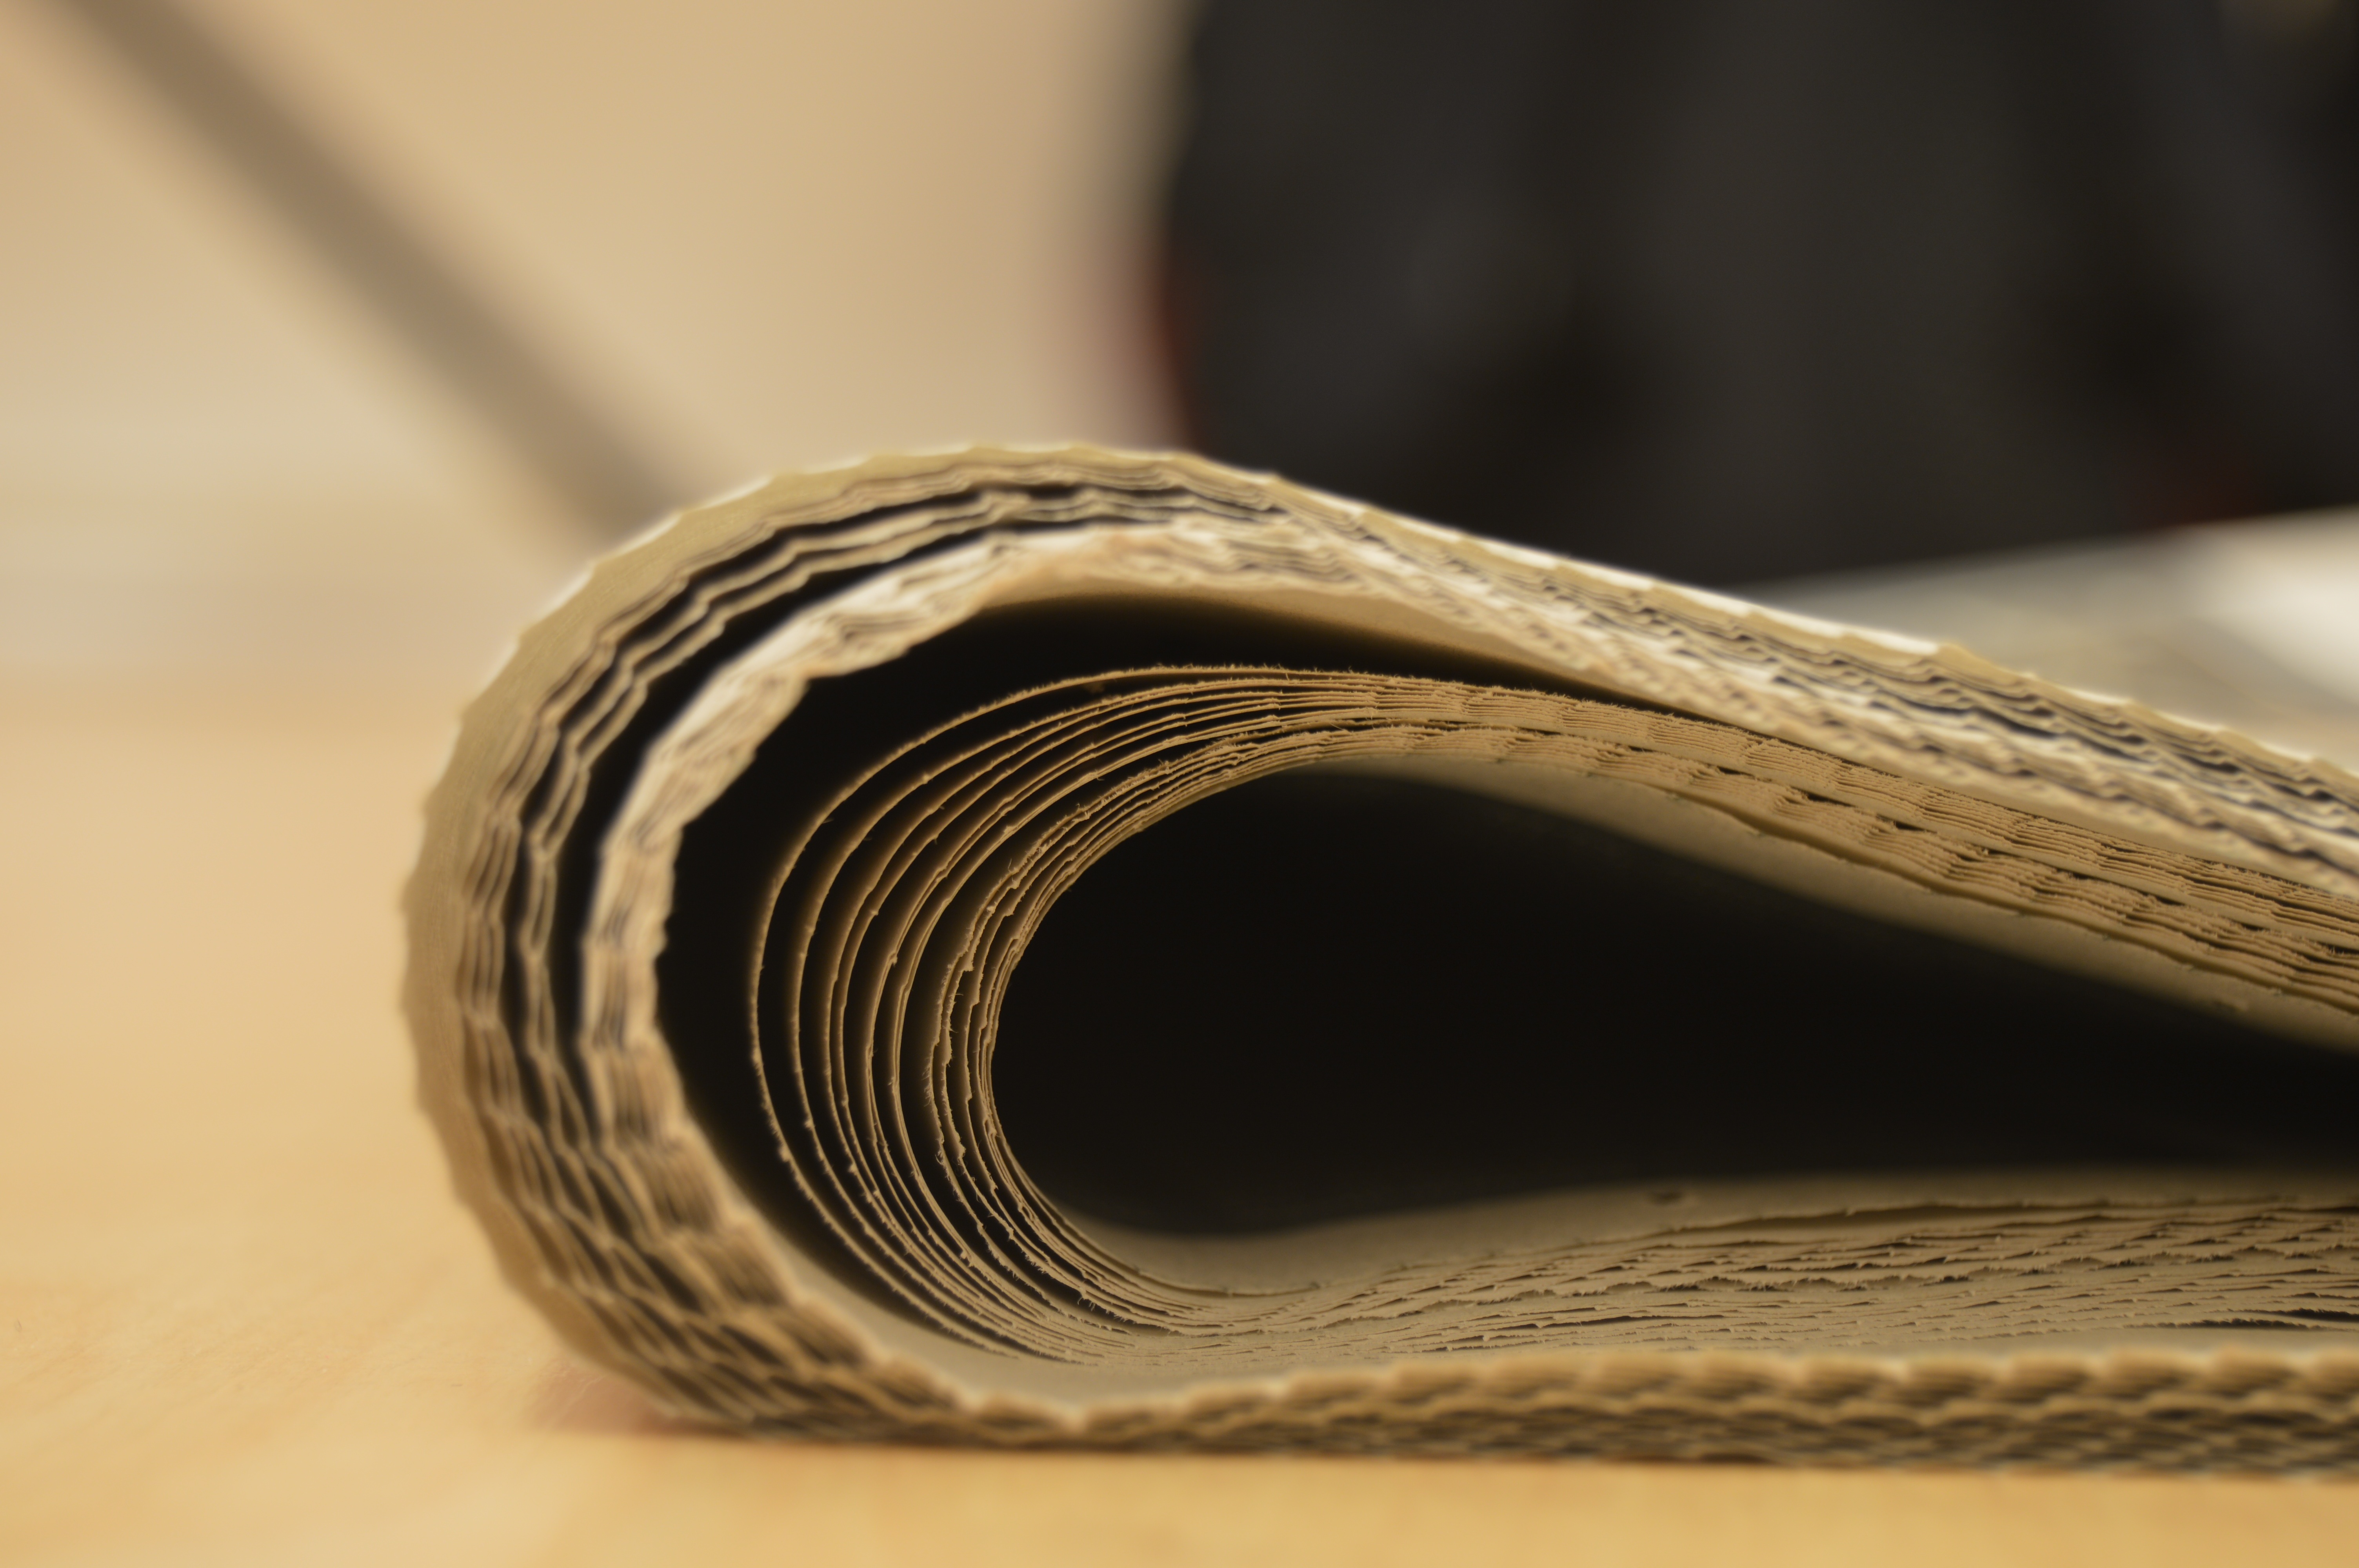
work, open, shoe, wood, guitar, advertising, newspaper, horn, training, profession, paper, close up, highlighter, footwear, experience, vacancy, classifieds, career, occupation, specialist, employment, expert, function, wanted, hiring, recruitment, newspaper blur, blurry newspaper